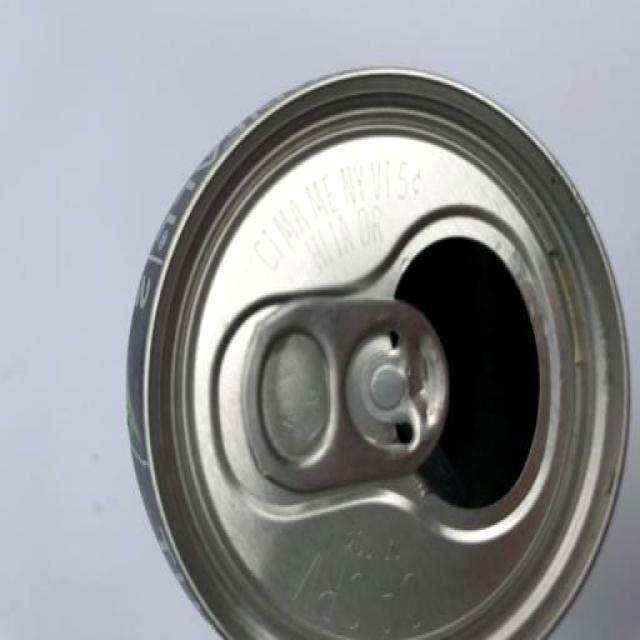
Label: Metal